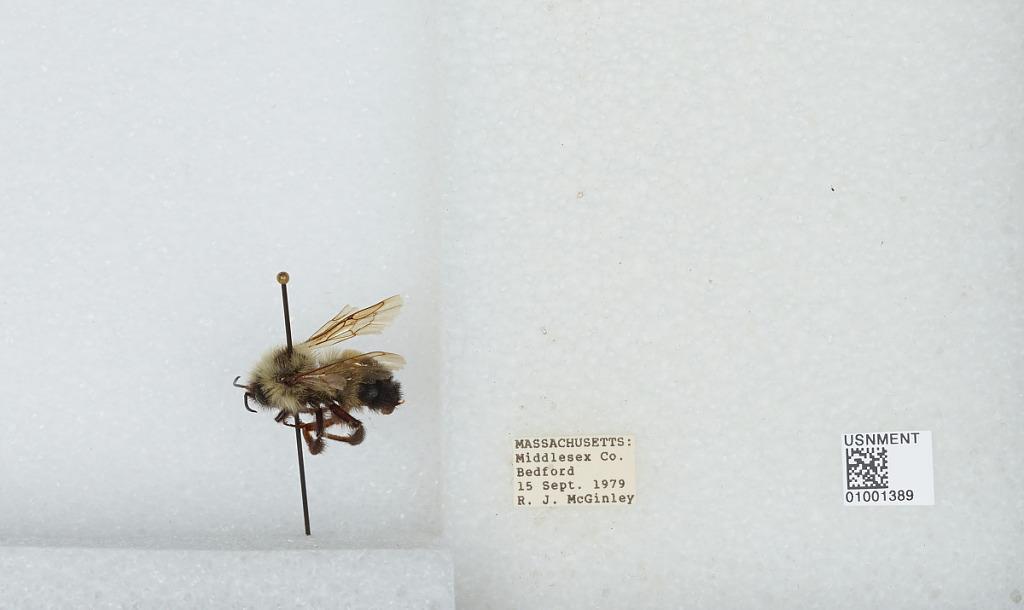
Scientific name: Bombus (Psithyrus) citrinus (Smith)
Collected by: R. McGinley
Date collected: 1979-9-15
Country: United States
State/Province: Massachusetts
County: Middlesex
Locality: Bedford
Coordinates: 42.4906, -71.2762